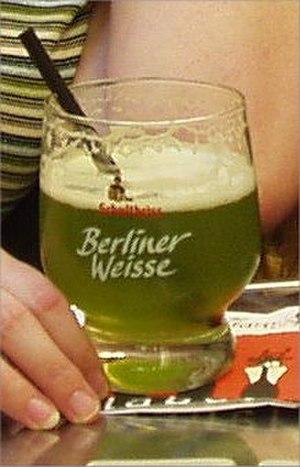
Le Gaillet odorant ou Aspérule odorante est une espèce de plantes herbacées de la famille des Rubiacées.